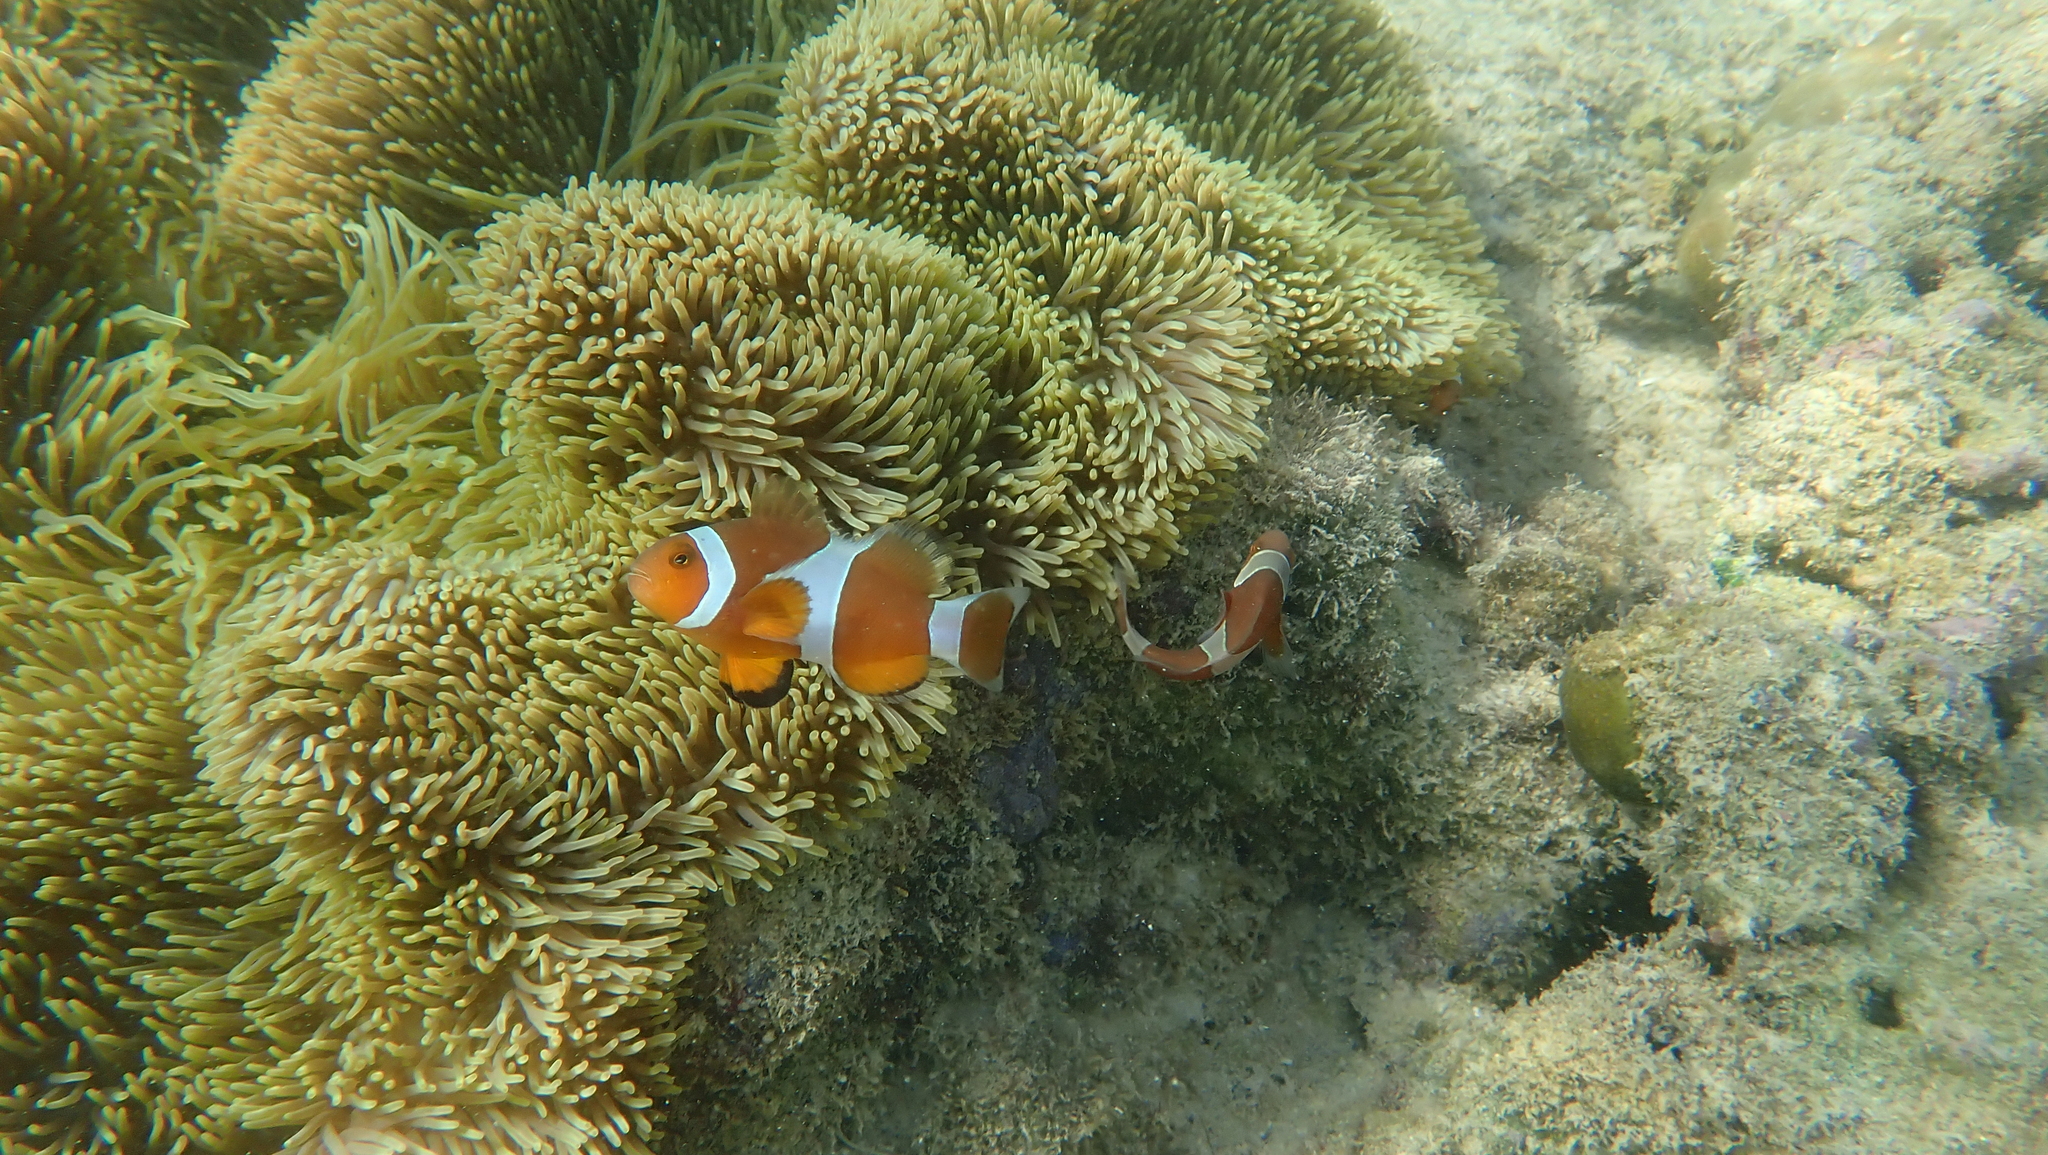
Amphiprion ocellaris (Ocellaris Anemonefish)